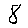
Label: 8